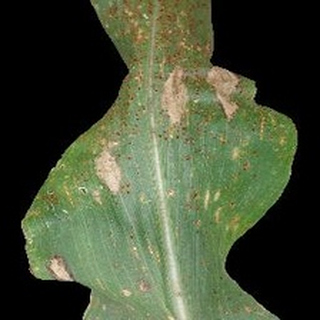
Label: corn_common_rust